Highbridge Park

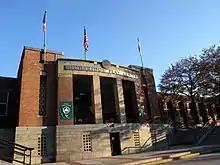
Main entrance

In 1940, Moses turned portions of the Speedway into the Harlem River Drive, a 6-lane highway from the Manhattan end of the Triborough Bridge at 125th Street, to the tunnels under Manhattan to the George Washington Bridge. New fences blocked public recreational access to the riverfront. It was this series of actions, according to Parks & Recreation Commissioner Adrian Benepe, that "ruined" the park. The Highbridge Play Center bathhouse was restored in the 1960s, during which the original murals by Charles Clarke were destroyed or covered over. The -long, -tall High Bridge walkway was closed to regular public use around 1970.